Joe Duplantier

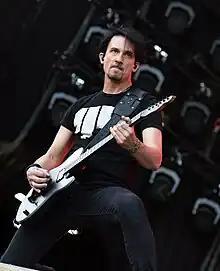
Duplantier at Rock im Park in 2023

Joseph Andrew Duplantier (born 19 October 1976) is a French-American musician, best known as the vocalist, guitarist, and lyricist of heavy metal band Gojira. He is also a record producer and environmental activist.